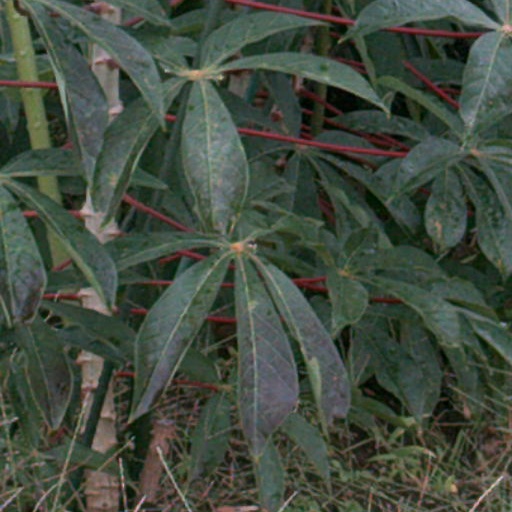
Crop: cassava